Saint-Rémy-l'Honoré

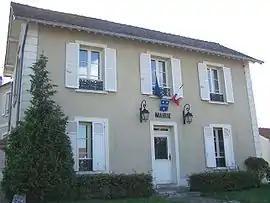
Town hall

Saint-Rémy-l'Honoré is a commune in the Yvelines department in the Île-de-France in north-central France.